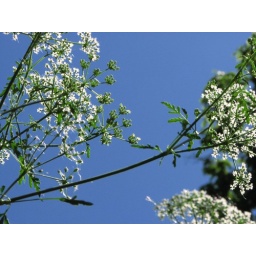
flowers against sky 2